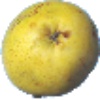
Label: pear_monster